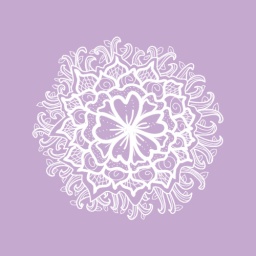
love this, i drew it on paper in art class and drew it on the computer at homeeach line was drawn individually